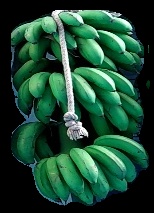
Variety: rasbale
Grade: grade2